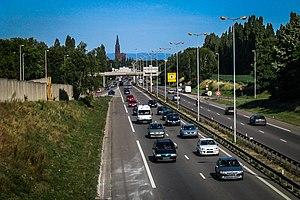
A351 - Hautepierre
L'autoroute A351 relie l'A35 à la RN4 à hauteur de la commune de Wolfisheim.
La France comptait en 2014, un réseau autoroutier d'environ 11 882 km, dont 9 048 km à péage, à travers tout le pays. Il s'agit du quatrième réseau mondial et du sixième en incluant les voies express d'au moins 2 × 2 voies. En effet, certaines régions comme la Corse et une grande partie de la Bretagne ne disposent pas d'autoroutes mais de voies express. Ainsi, neuf départements ne sont desservis par aucune autoroute structurante, en partie à cause du relief : l'Ardèche, la Charente, la Haute-Corse, la Corse-du-Sud, les Côtes-d'Armor, le Finistère, le Gers, le Morbihan et la Haute-Saône. Tous le sont en revanche par des voies express. L'outre-mer ne possède qu'une seule autoroute : l'autoroute A1, en Martinique.
Hautepierre est un quartier de la ville de Strasbourg.